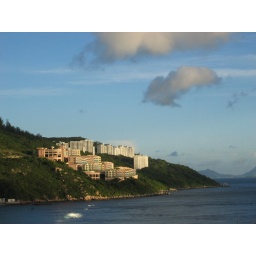
beach houses in HK